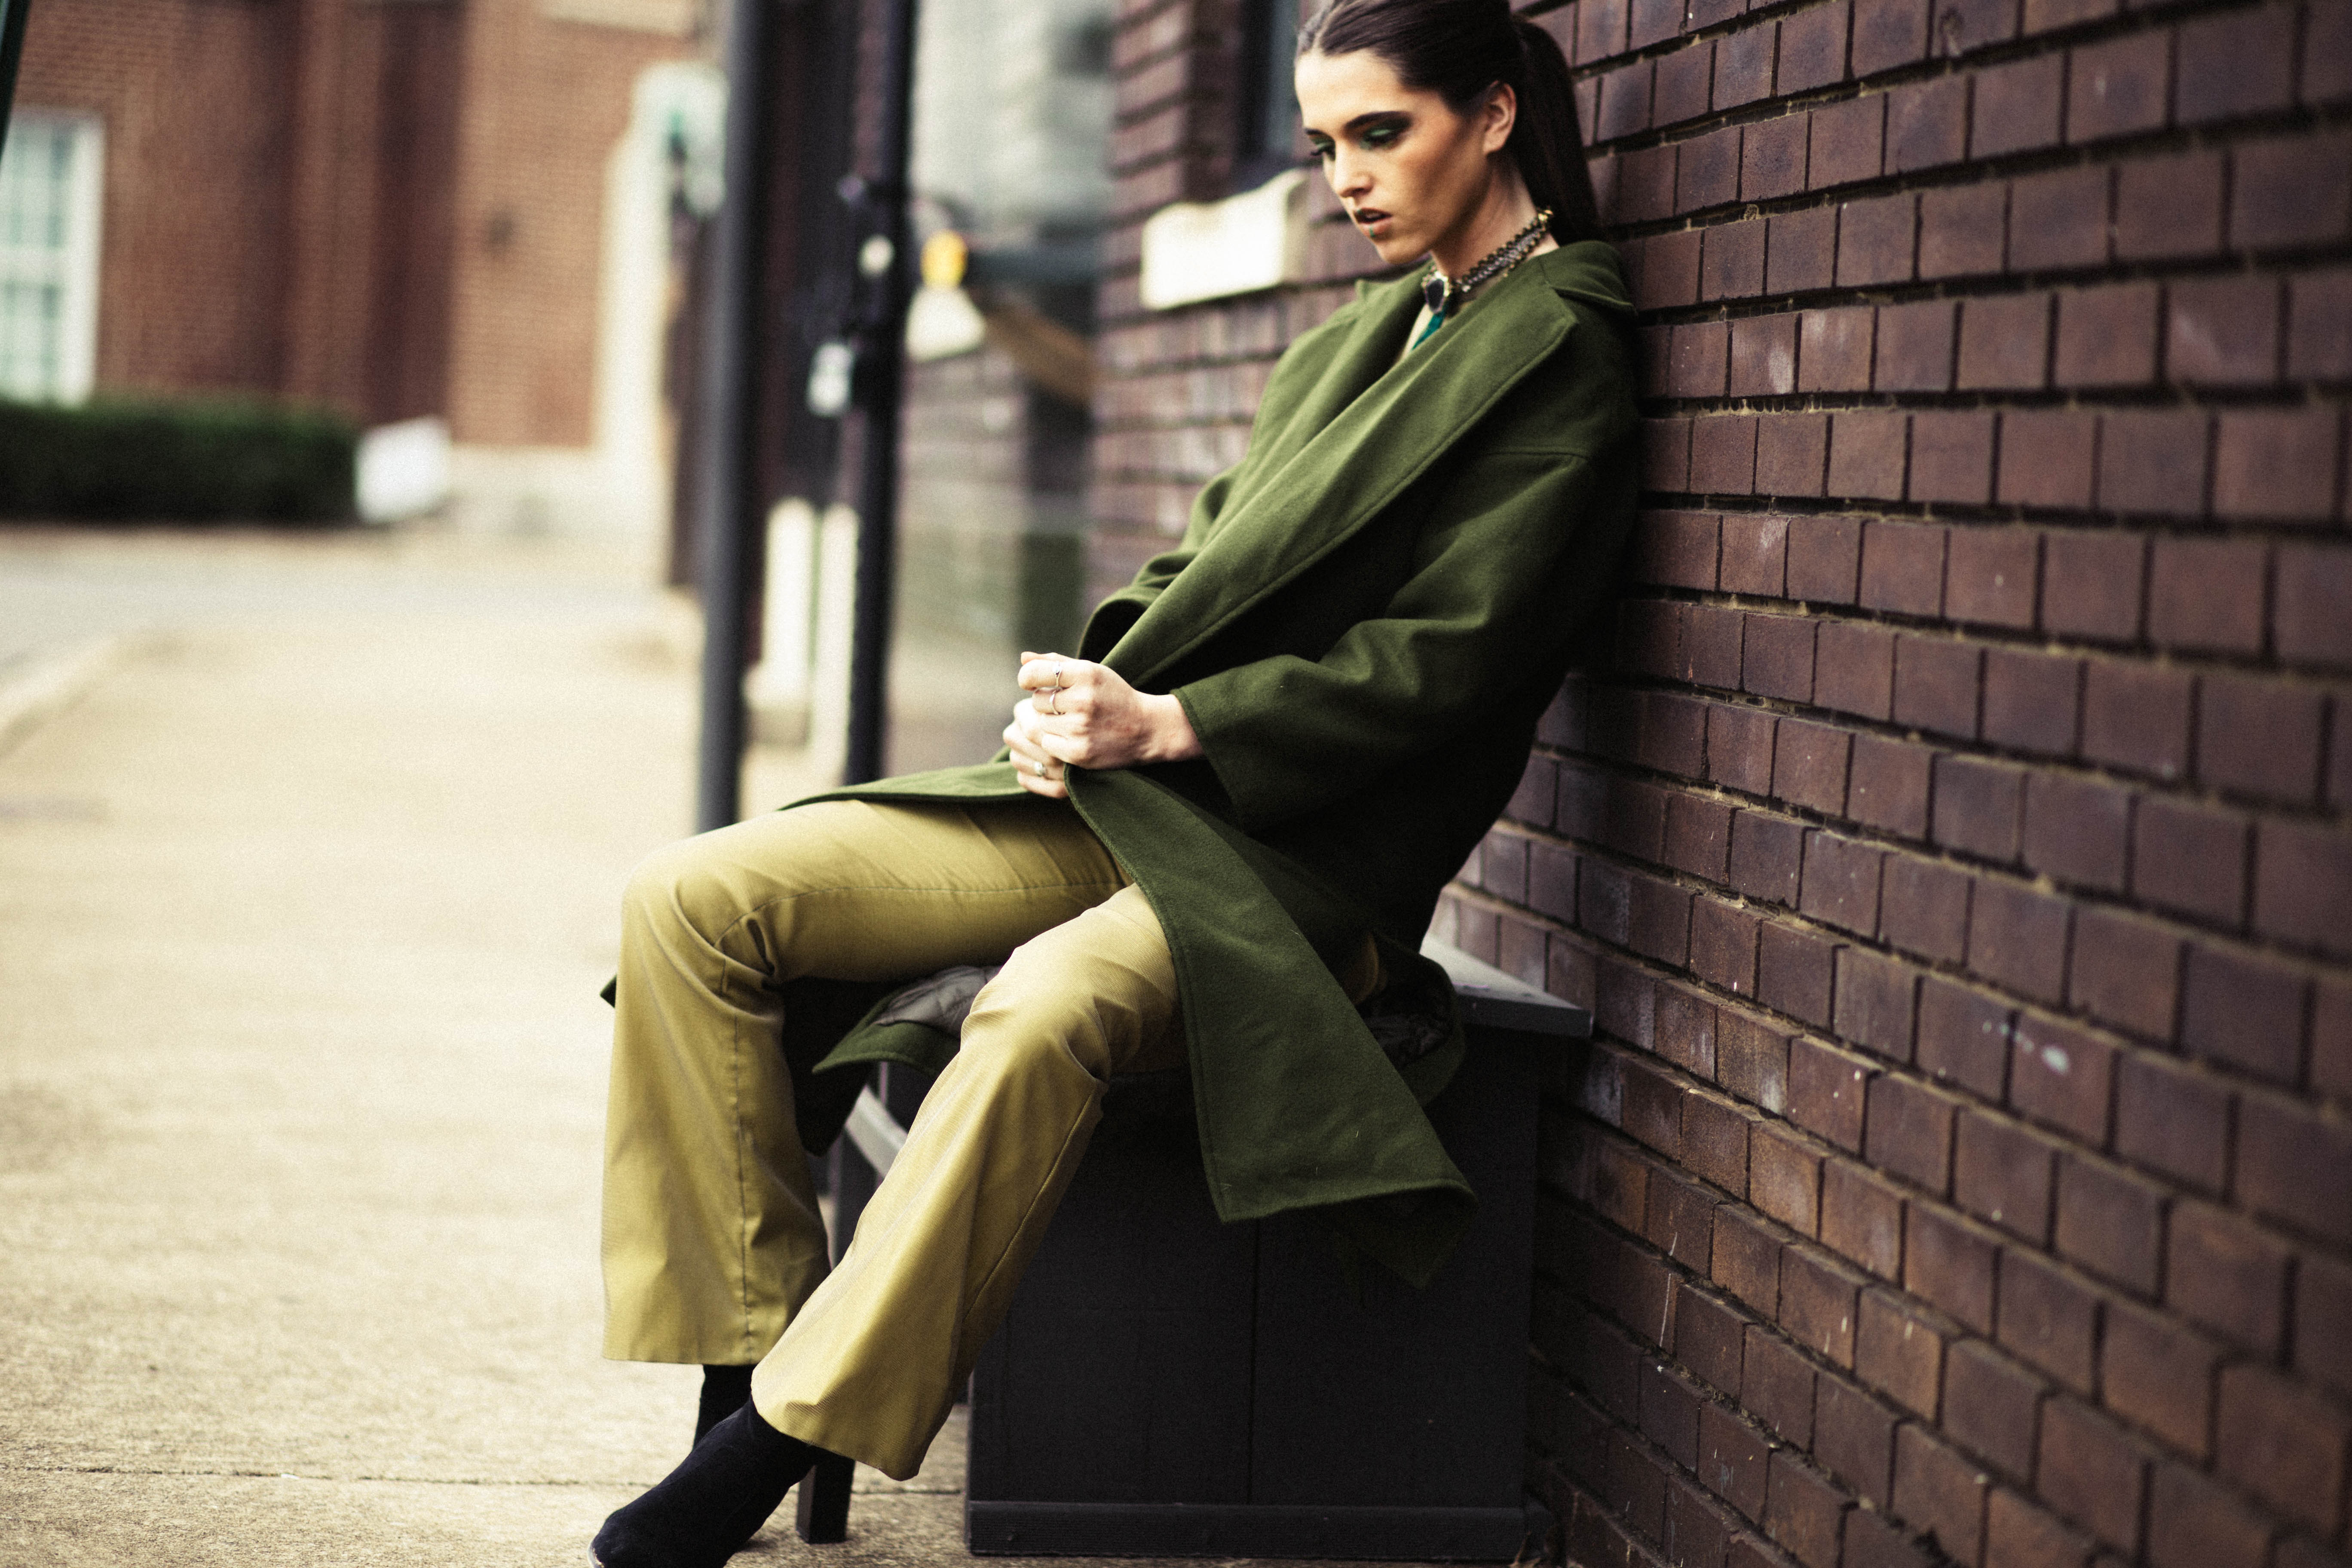
man, woman, photography, male, female, model, spring, sitting, fashion, clothing, lady, outerwear, caucasian, leaning, photo shoot, formal wear, portrait photography, human positions